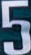
Number: 5